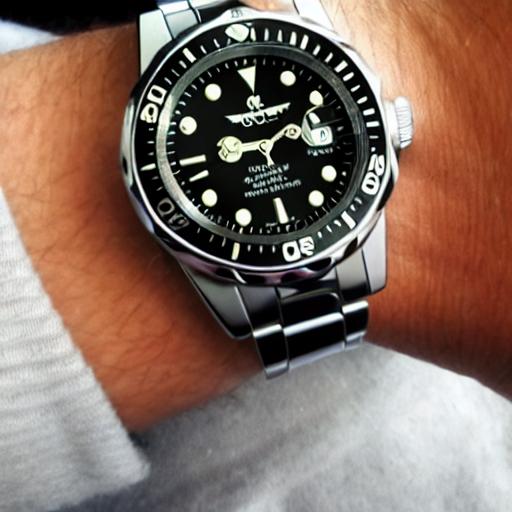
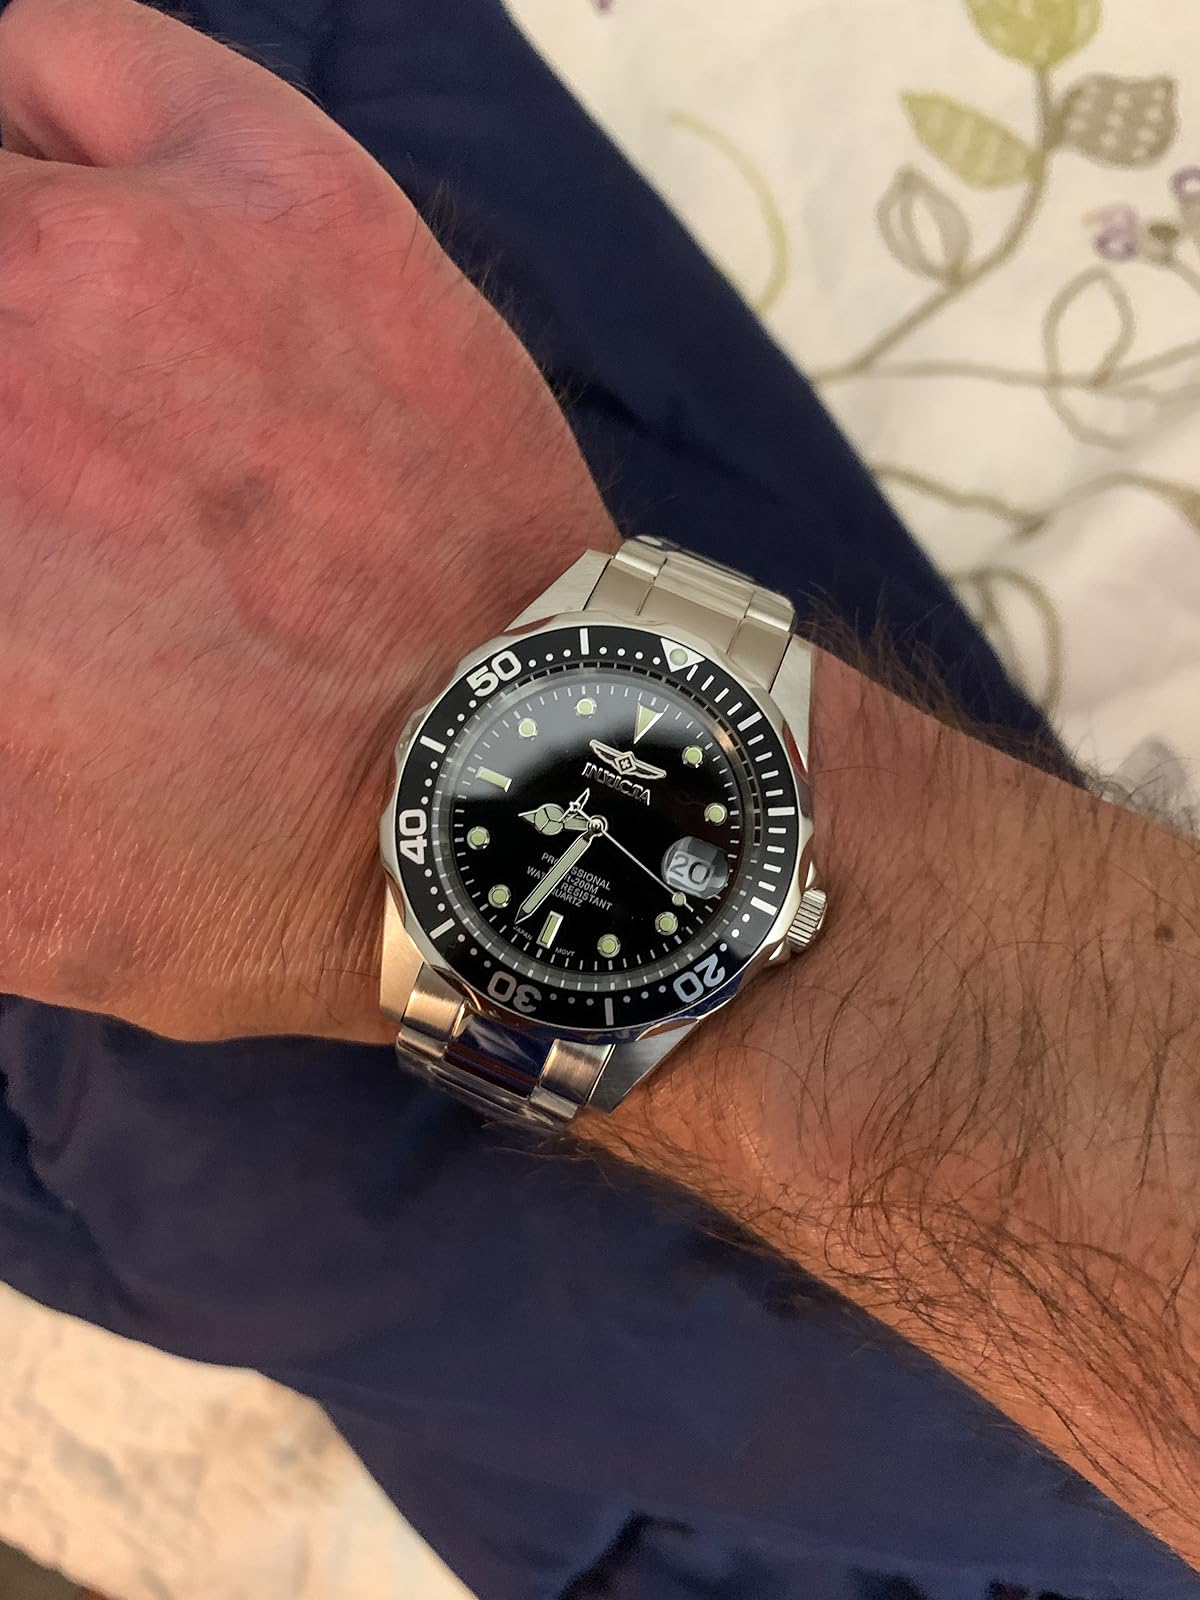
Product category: accessories_watch
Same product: no